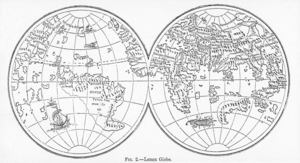
« Hic sunt dracones » est une phrase apparaissant en cartographie médiévale et utilisée pour désigner des territoires encore inconnus ou dangereux, imitant en cela une pratique courante de mettre serpents de mer et autres créatures mythologiques dans les zones vierges d'une carte.
Le globe de Hunt-Lenox, daté de 1510, est le deuxième ou troisième plus vieux globe terrestre connu, après celui d'Erdapfel daté de 1492. Il fait actuellement partie de la collection de livres rares de la New York Public Library.